Echoes (film)

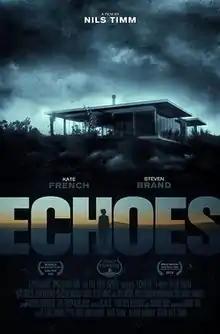
Film poster

Echoes is a 2014 American supernatural horror film directed by Nils Timm and starring Steven Brand, Kate French, and Kevin Brewerton. The story revolves around a young writer struggling with horrifying, sleep-paralysis induced visions, who retreats with her boyfriend to an isolated desert house. As the visions intensify, she finds herself on the verge of losing her mind ... or uncovering a life-threatening secret.